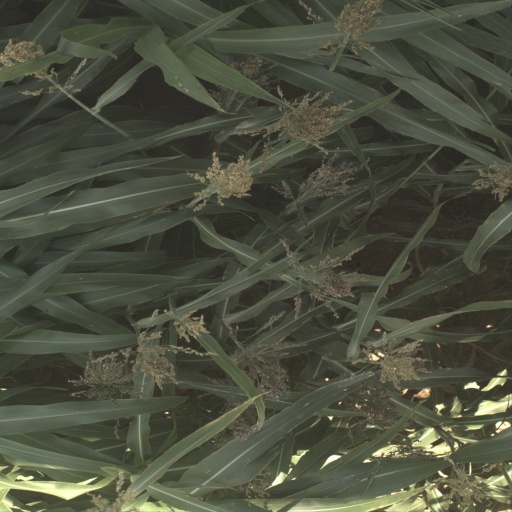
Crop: sorghum